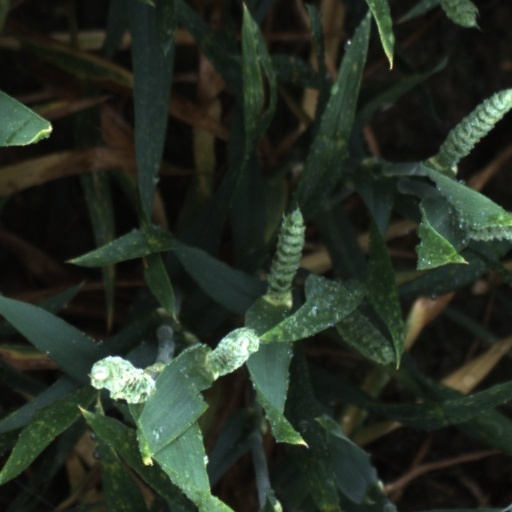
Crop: wheat